Lambton, Toronto

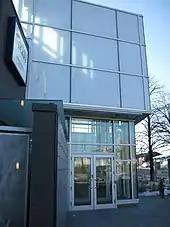
Jane Dundas Branch is a branch of the Toronto Public Library.

Warren Park Junior Public School is an English secular public elementary school operated by the Toronto District School Board. Located on Varsity Road, near the intersection of Scarlett Road and Dundas Street West, it was built in 1930.